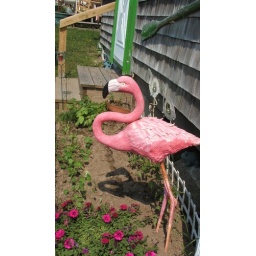
yard decorations in the beach house village